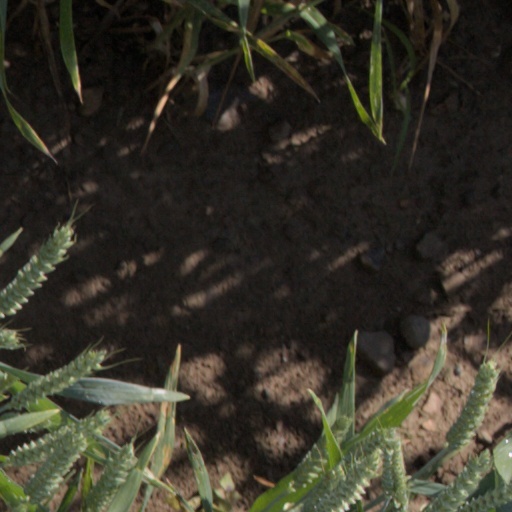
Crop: wheat